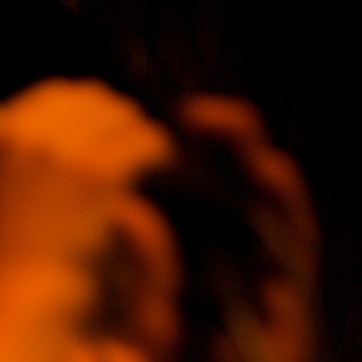
Material: hair